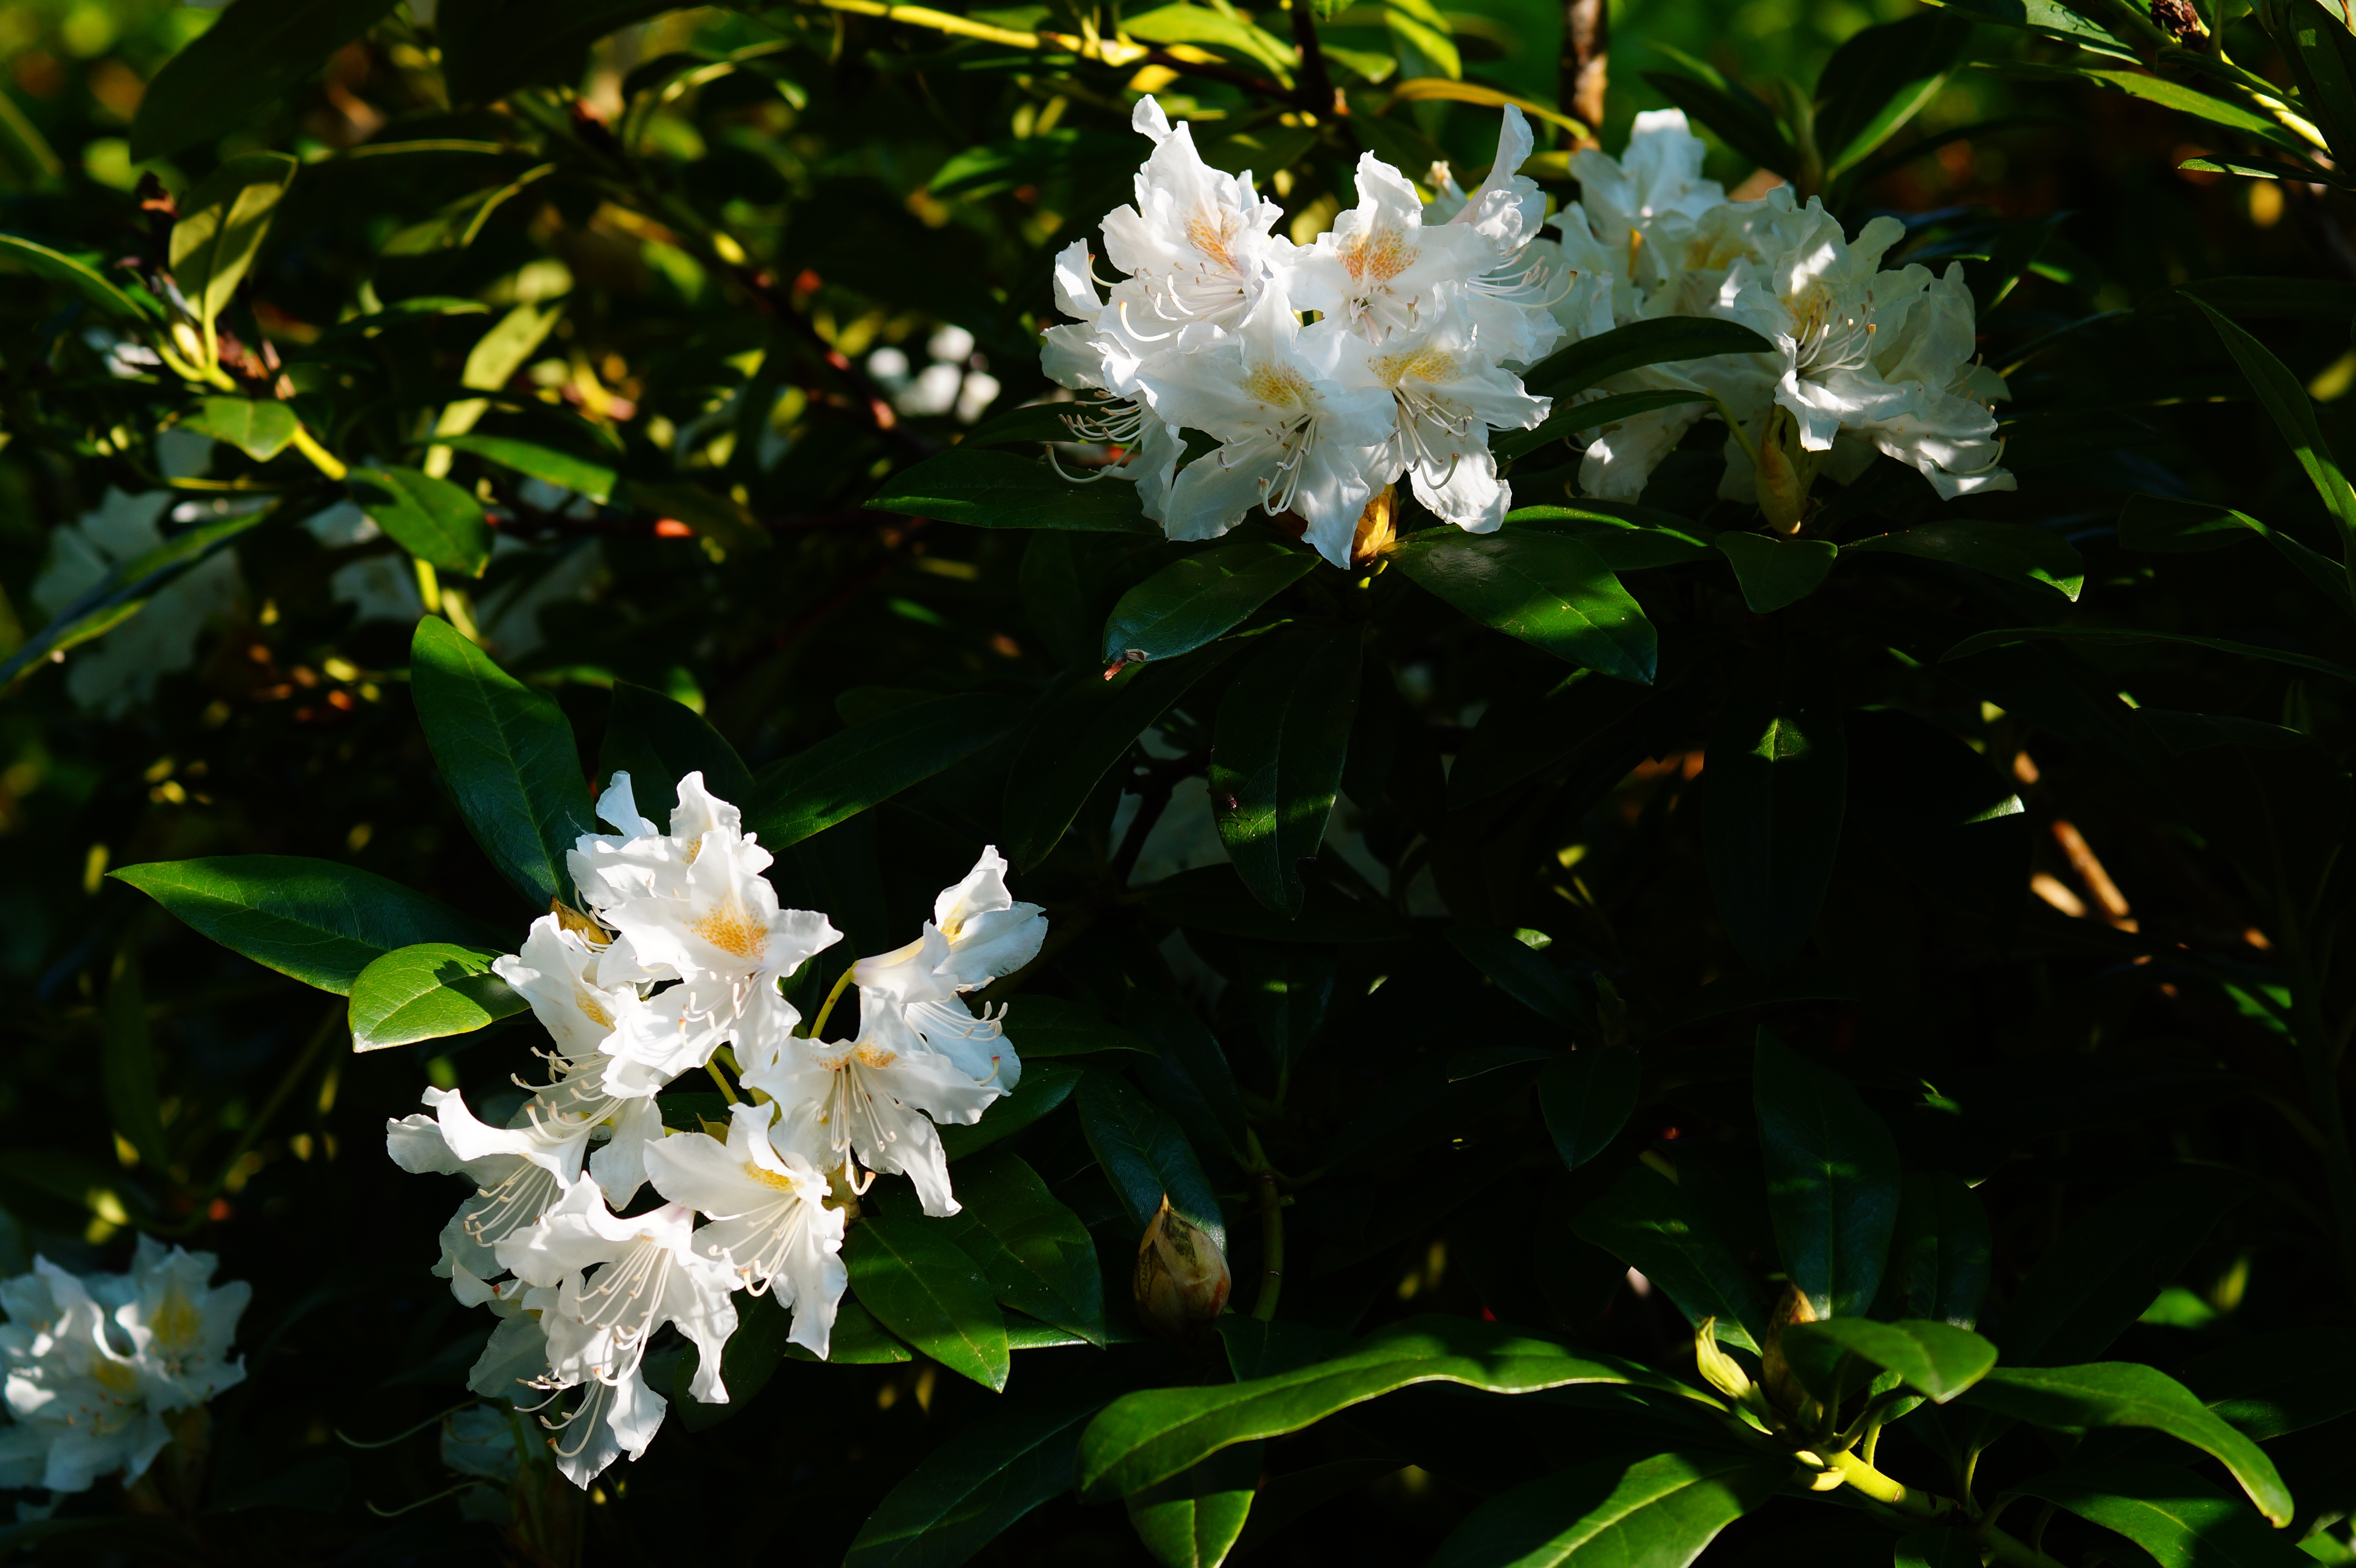
nature, branch, blossom, plant, sunlight, leaf, flower, spring, botany, flora, wildflower, flowers, shrub, bright, rhododendron, rhododendrons, mood, noble, filigree, macro photography, white flowers, jasmine, flowering plant, woody plant, land plant